Geology of the Northland Region

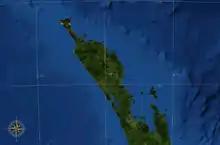
The Northland Region comprises the northern 80% of the Northland Peninsula.

New Zealand's Northland Region is built upon a basement consisting mainly of greywacke rocks, which are exposed on the eastern side of the peninsula. In-place Eocene coal measures crop out at Kamo, near Whangārei, and Oligocene limestone crops out at Hikurangi, near Whangārei.